Stropharia aeruginosa

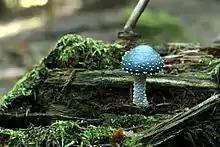
"Stropharia aeruginosa" in the Czech Republic

This mushroom is common in grassy woods, and on roadside verges in Britain, Europe, Asia (Iran) and parts of North America, growing on rotting wood. It particularly favours wood-chip mulches in gardens, and parks.